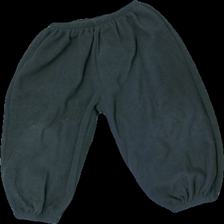
View: front
Type: Trousers
Category: Children
Brand: Mywear (Ica)
Colors: Grey
Material: 100% polyester
Cut: Regular
Size: 104
Season: All
Price range: <50
Recommended usage: Reuse